John T. Hunt

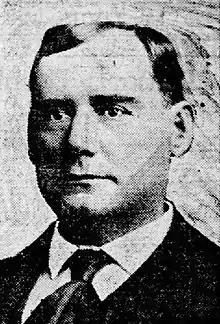
"St. Louis Post-Dispatch", November 5, 1902

John Thomas Hunt (February 2, 1860 – November 30, 1916) was a U.S. Representative from Missouri.